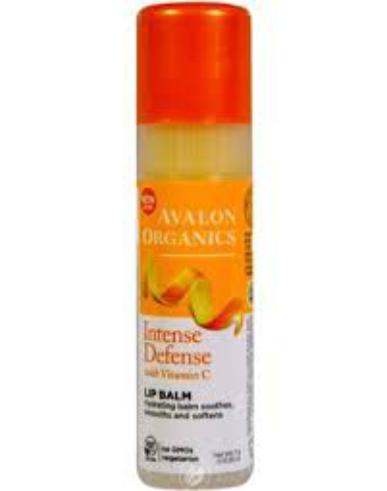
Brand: Avalon Organic Botanicals
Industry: Necessities